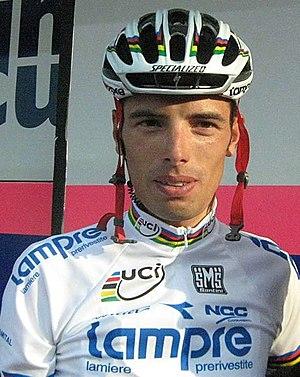
Alessandro Ballan est un coureur cycliste italien né le 6 novembre 1979 à Castelfranco Veneto, dans la province de Trévise en Vénétie. Il a commencé sa carrière professionnelle en 2004 au sein de l'équipe italienne Lampre. Spécialiste des classiques, il brille notamment sur les courses pavées et a remporté le Tour des Flandres 2007 et le Championnat du monde sur route en 2008.